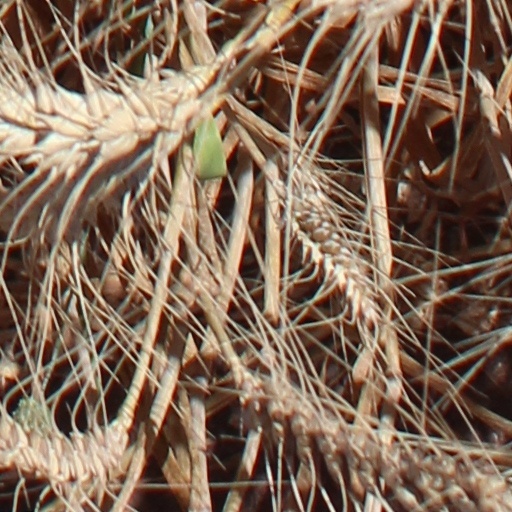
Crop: wheat